Aïn Chrichira

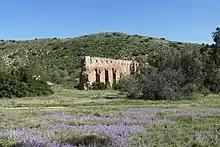
Aïn Chrichira.

Aïn Chrichira is a natural site located in the governorate of Kairouan, in the center of Tunisia, covering an area of 122 hectares. It is classified as a nature reserve since 1993.